Operation Anthropoid Memorial

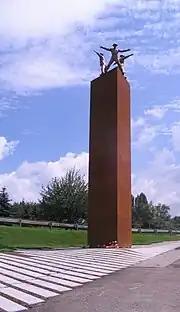
Full view of the memorial

The starting point for the design was Leonardo da Vinci's 1490 drawing "Vitruvian Man"; from which is derived the "Vitruvian Cross", illustrating the proportions of the human body. The stance of the depicted man as a generalization of the human physique is therefore an allusion to the very name "Operation Anthropoid", as "anthropoid" means "human in form or appearance". Although the memorial's design underwent a constant evolution as the artists worked on it, the "Vitruvian Man" was the original basis of the figures surmounting the sculpture's central column and remained the memorial's chief design element from its conception to its completion. One of the initial concepts for the memorial involved the use of a stone block to represent the Czech flag. This early conception then went through various iterations, in which the block was first divided into the three geometrical shapes composing the Czech flag, and was then, in a subsequent design, merged with the shape of a "Czech hedgehog" - an anti-tank obstacle most familiar to English-speakers from its use by the Germans on the beaches of Normandy but invented in Czechoslovakia and used throughout Europe in World War II. The flag motif, though eventually simplified, remained a basic element of the finished composition. It was incorporated into the design of the central column, which, being triangular in cross-section, corresponds to the equilateral triangle in the Czech flag. This simplification was necessitated by the somewhat awkward shape of the memorial site. The central column was clad in corten, a form of weathered steel, symbolizing the destruction of Czech statehood and the subjugation of the entire nation. After being exposed to the weather for several years the corten will form a stable, rust-like appearance. As envisioned in the initial drafts the column is surmounted by three Vitruvian figures, each standing on an edge of the column and facing outward.